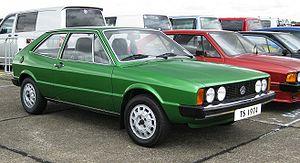
Giorgetto Giugiaro, né le 7 août 1938, à Garessio, dans la province de Coni, au Piémont, est un designer automobile italien parmi les plus prolifiques de l'histoire de cette industrie.